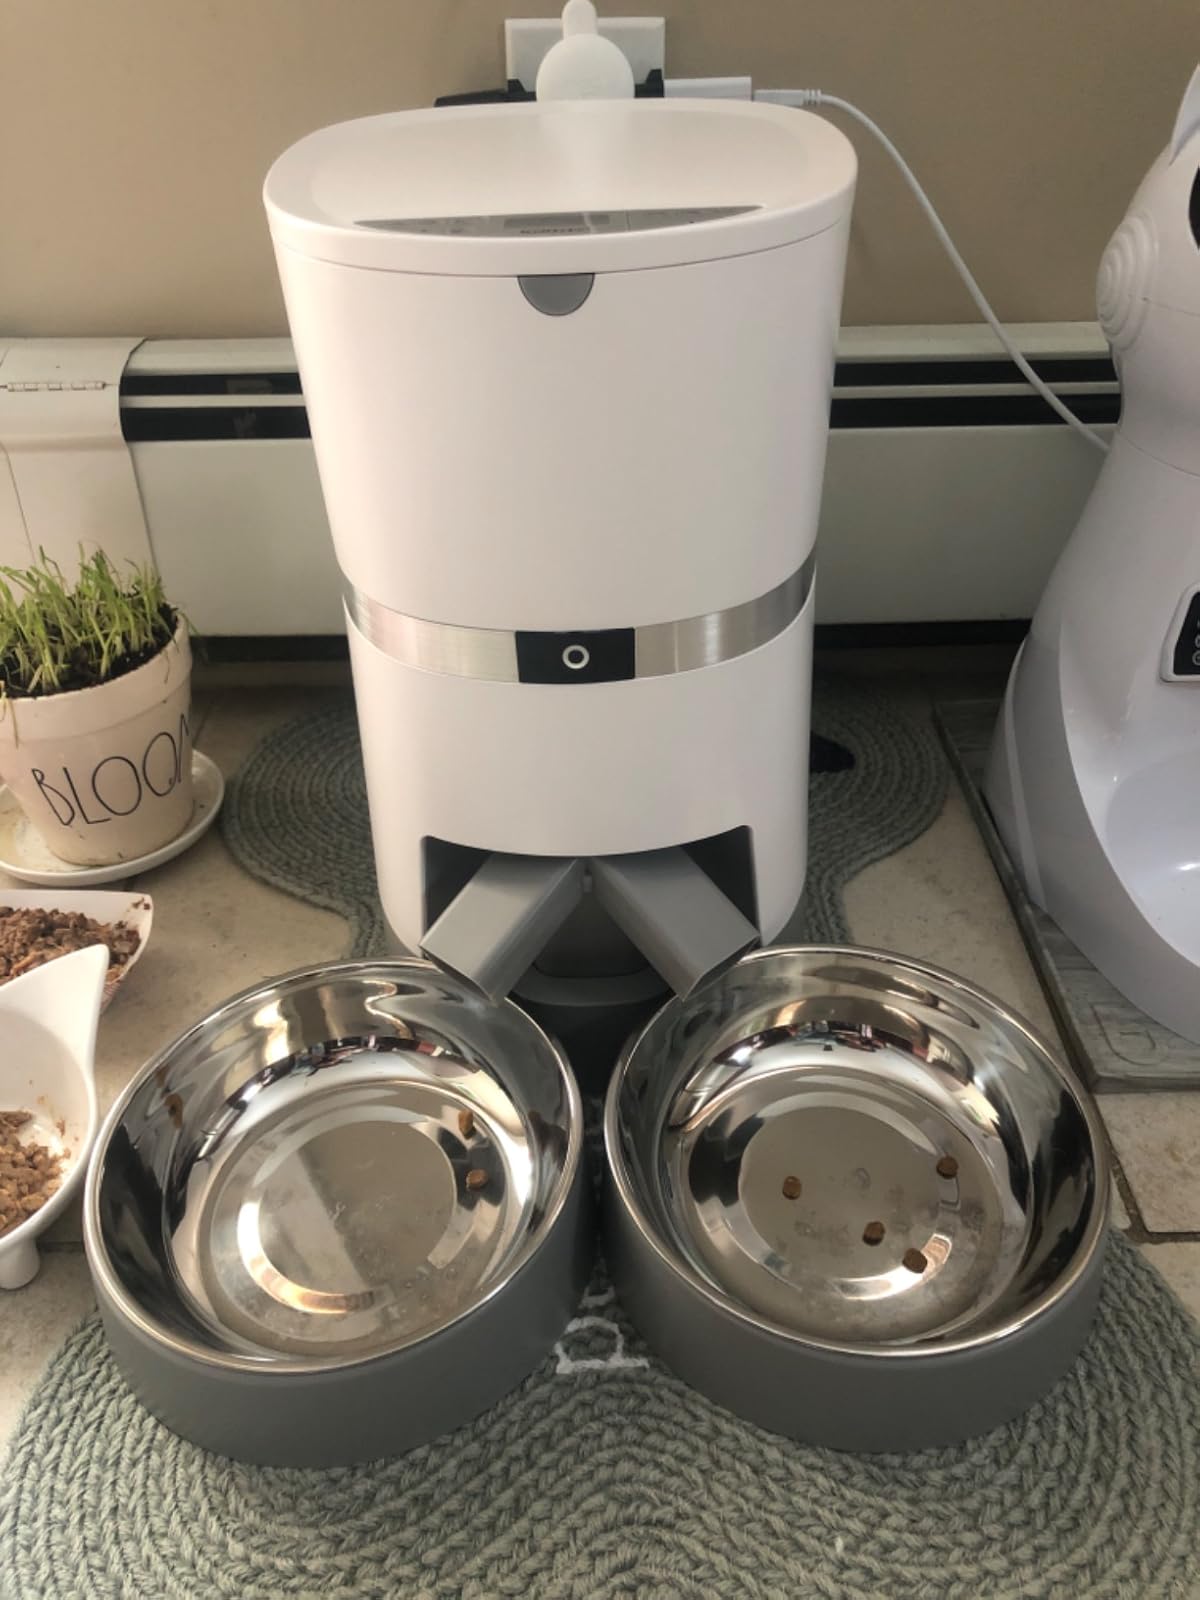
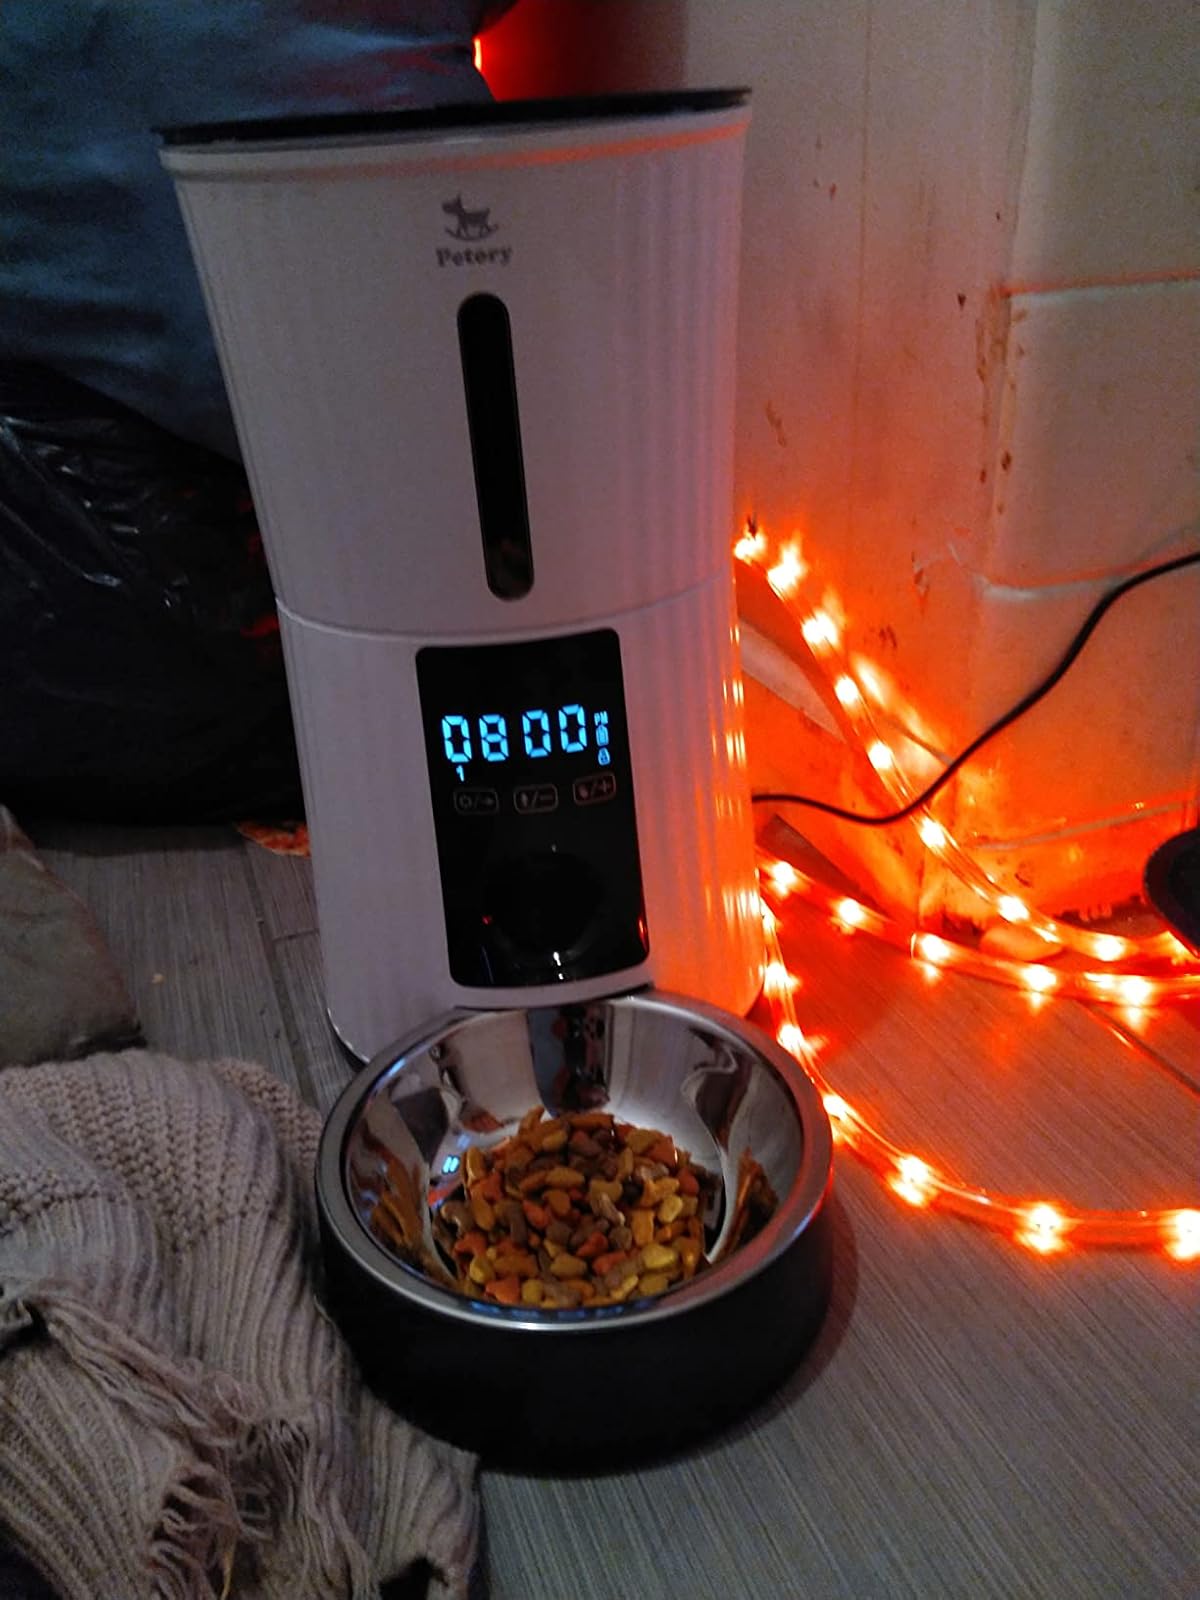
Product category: items_feeder
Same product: no